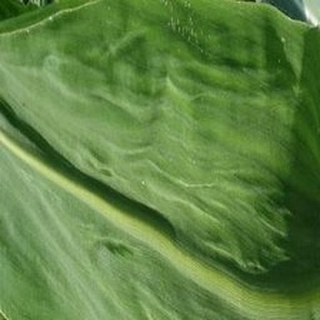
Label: healthy_corn